Leon United Methodist Church

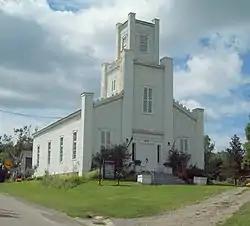
Leon United Methodist Church, August 2010

Leon United Methodist Church, now known as the Leon Historical Society Museum, is a historic United Methodist church building located at Leon in Cattaraugus County, New York. It was constructed in 1836 and is in the Gothic Revival style.